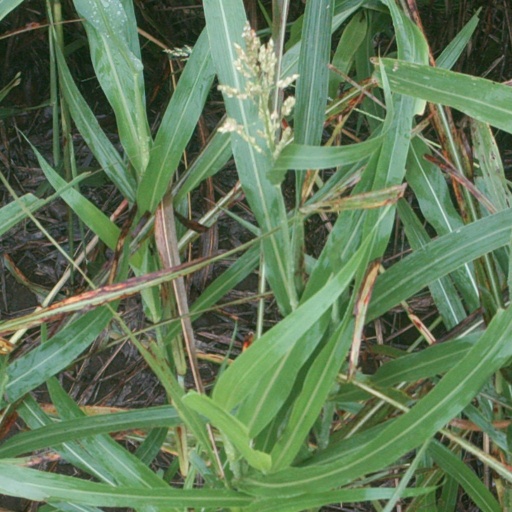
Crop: sorghum